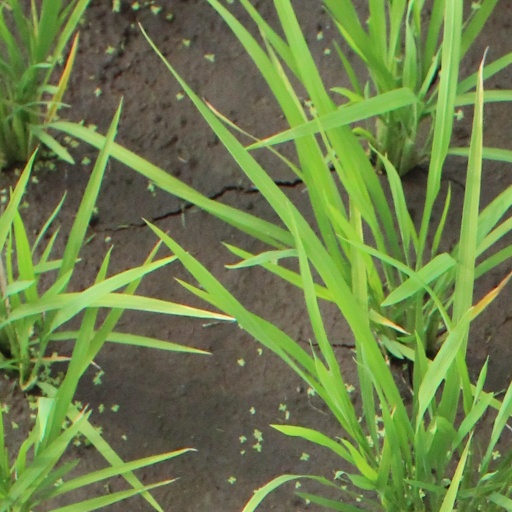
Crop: rice